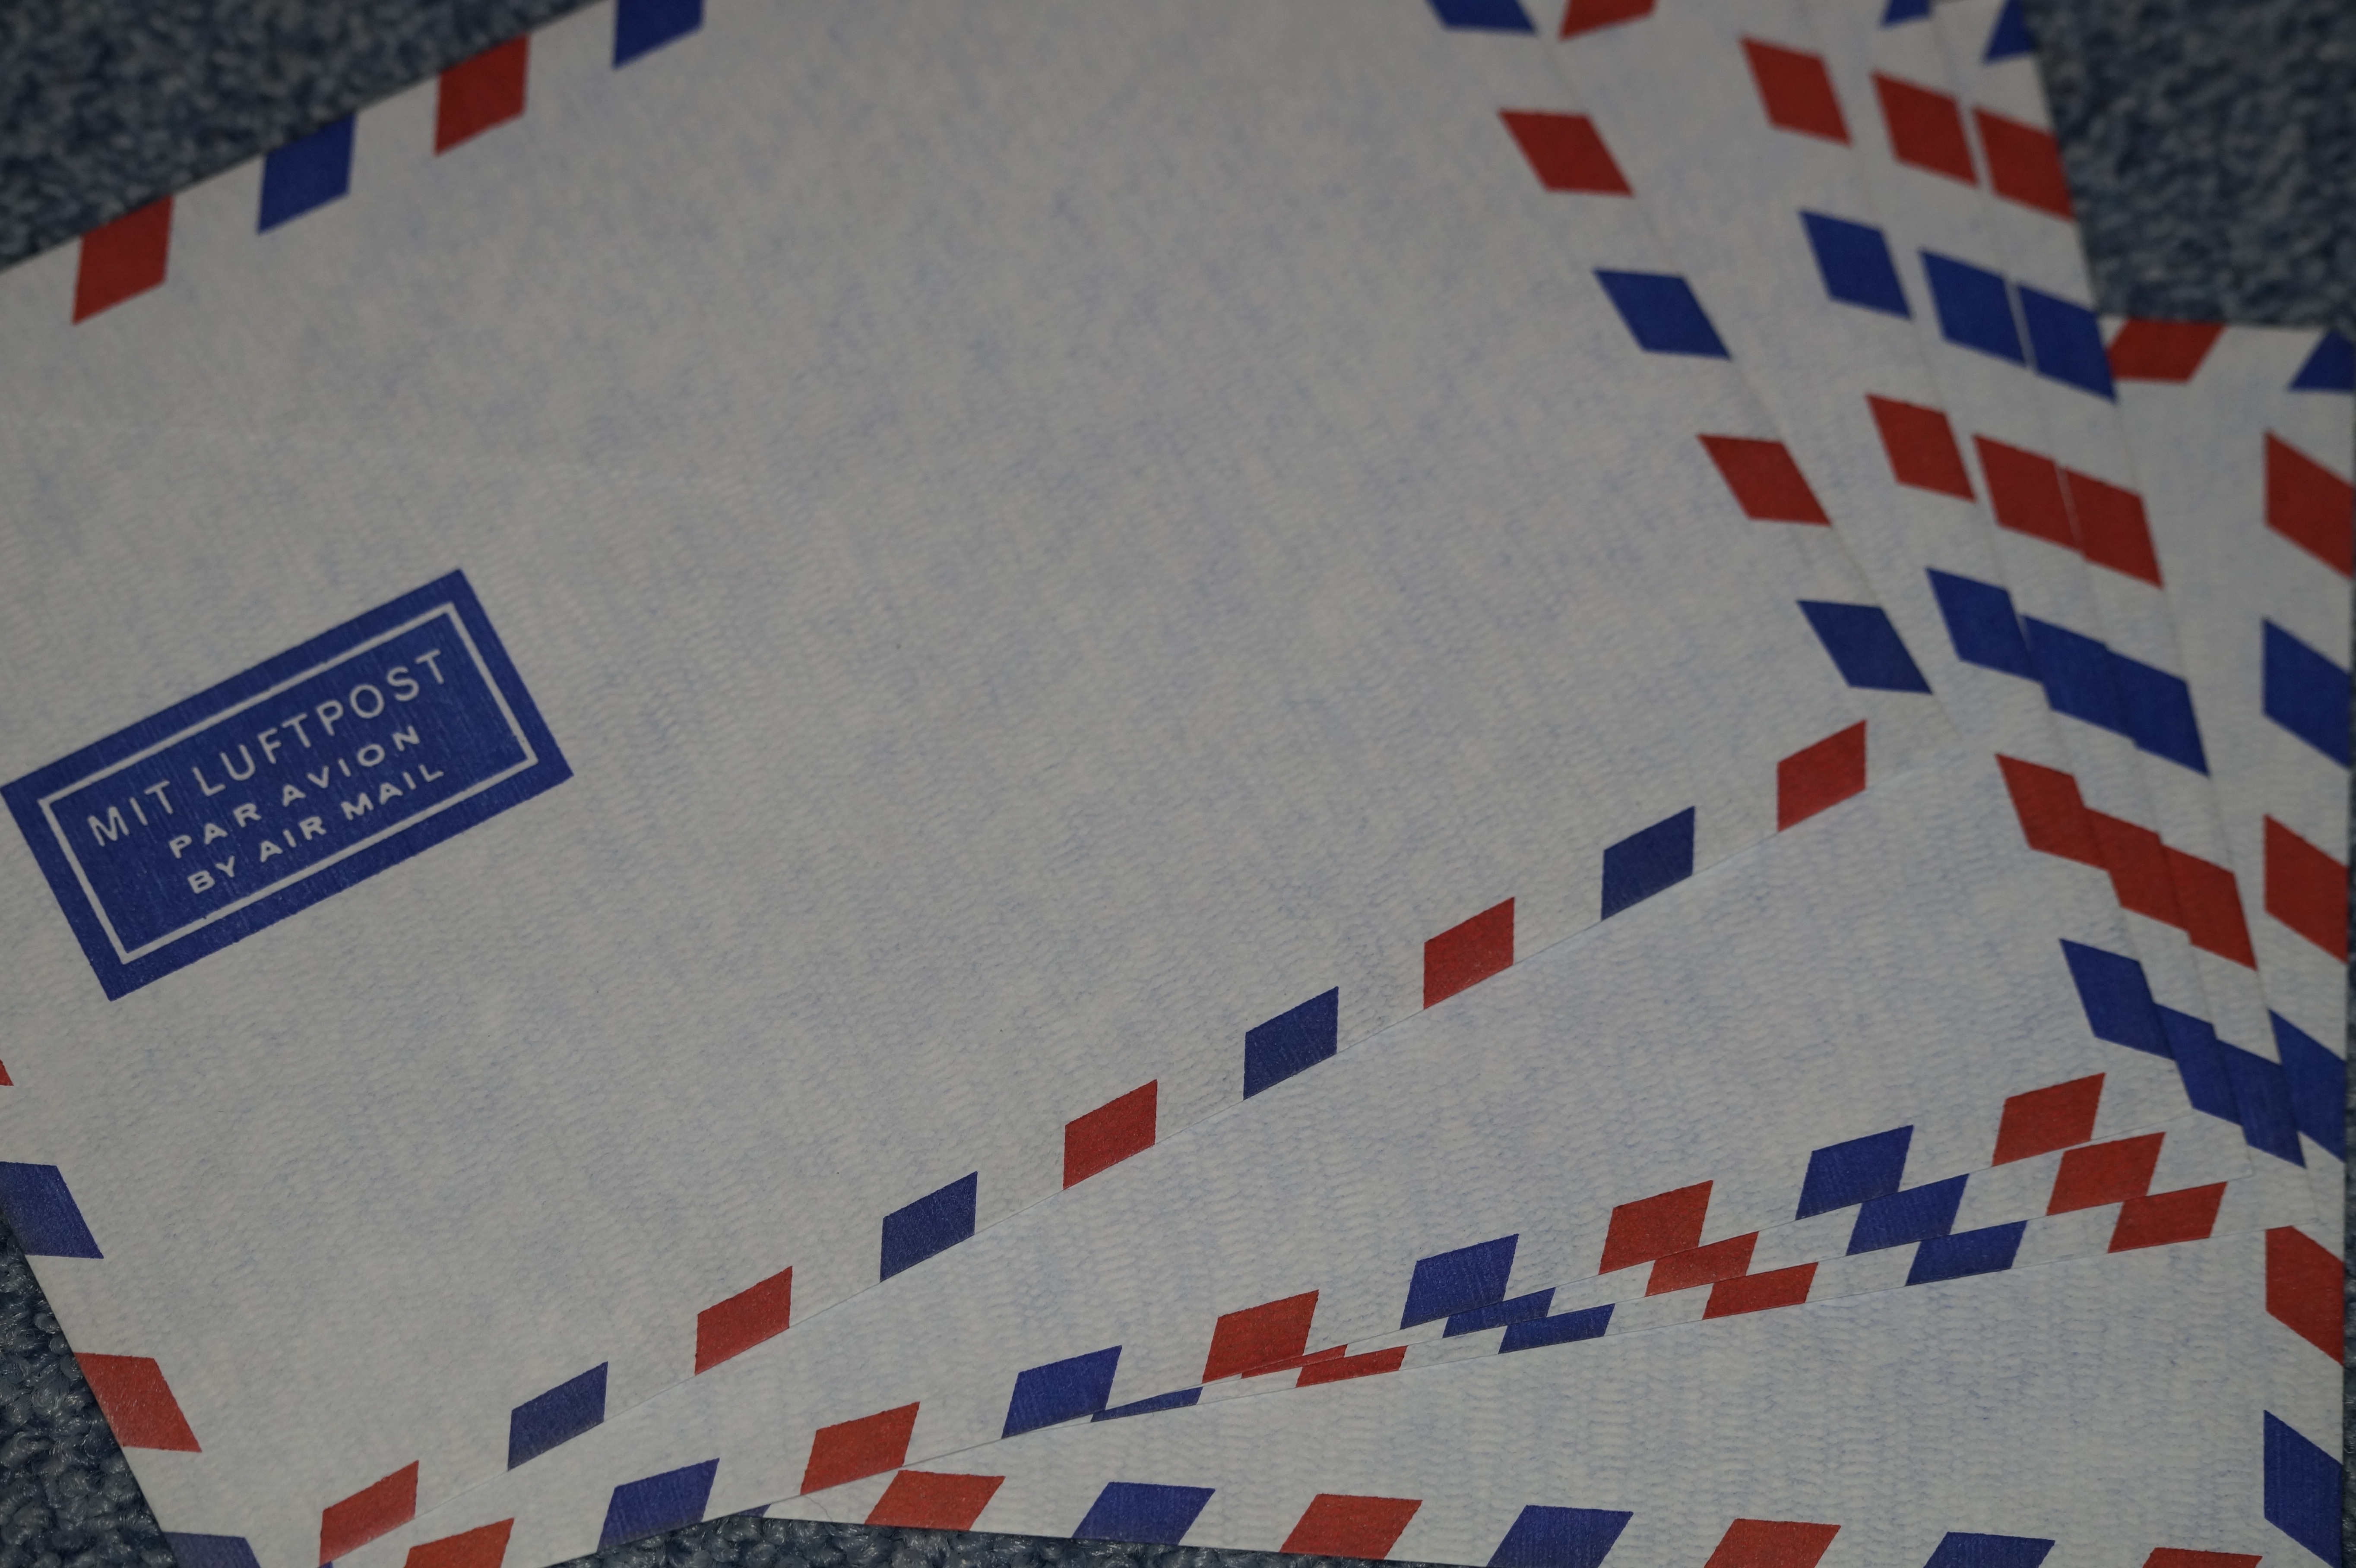
post, blue, paper, toy, material, quilt, envelope, textile, art, letters, shape, greetings, leave, mailing, greeting cards, envelopes, quilting, air mail, airmail, air letter